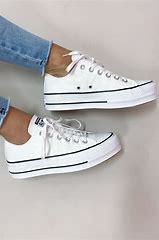
Brand: Converse
Model: Chuck Taylor All Star Canvas